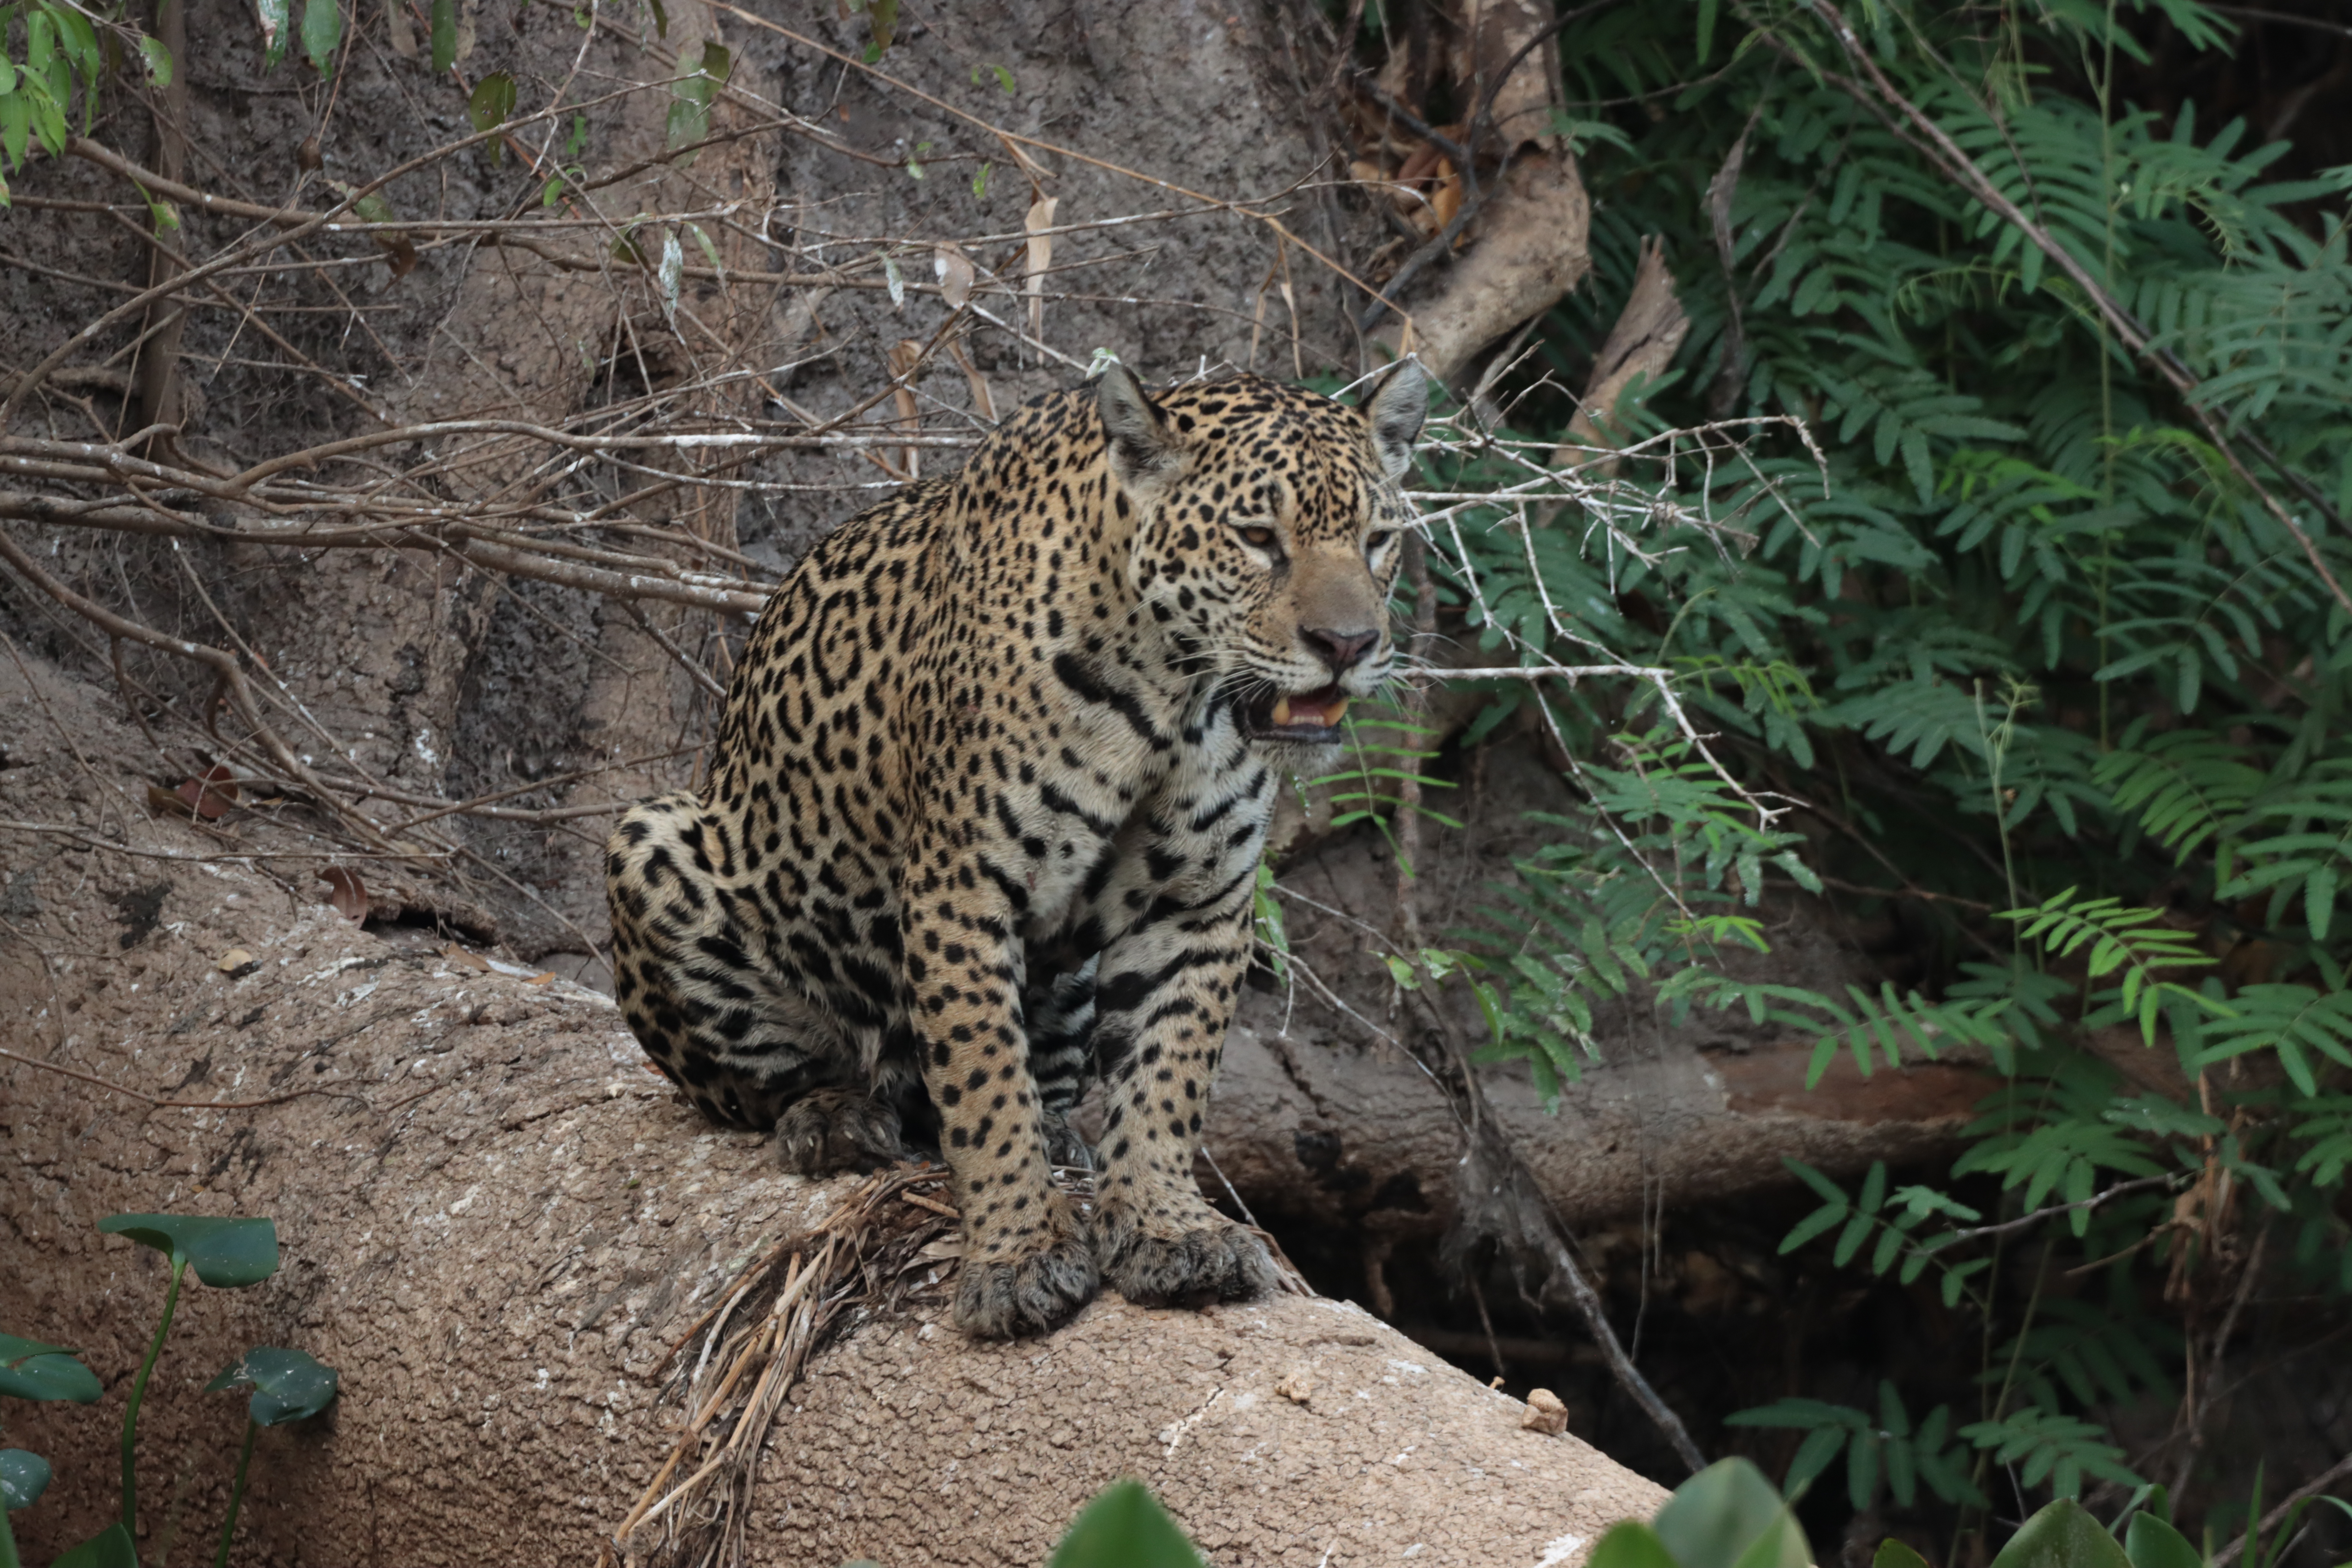
Jaguar: Medrosa